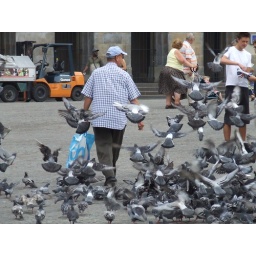
Random guy walking around feeding the birds, he had them eating from his hand at one point.